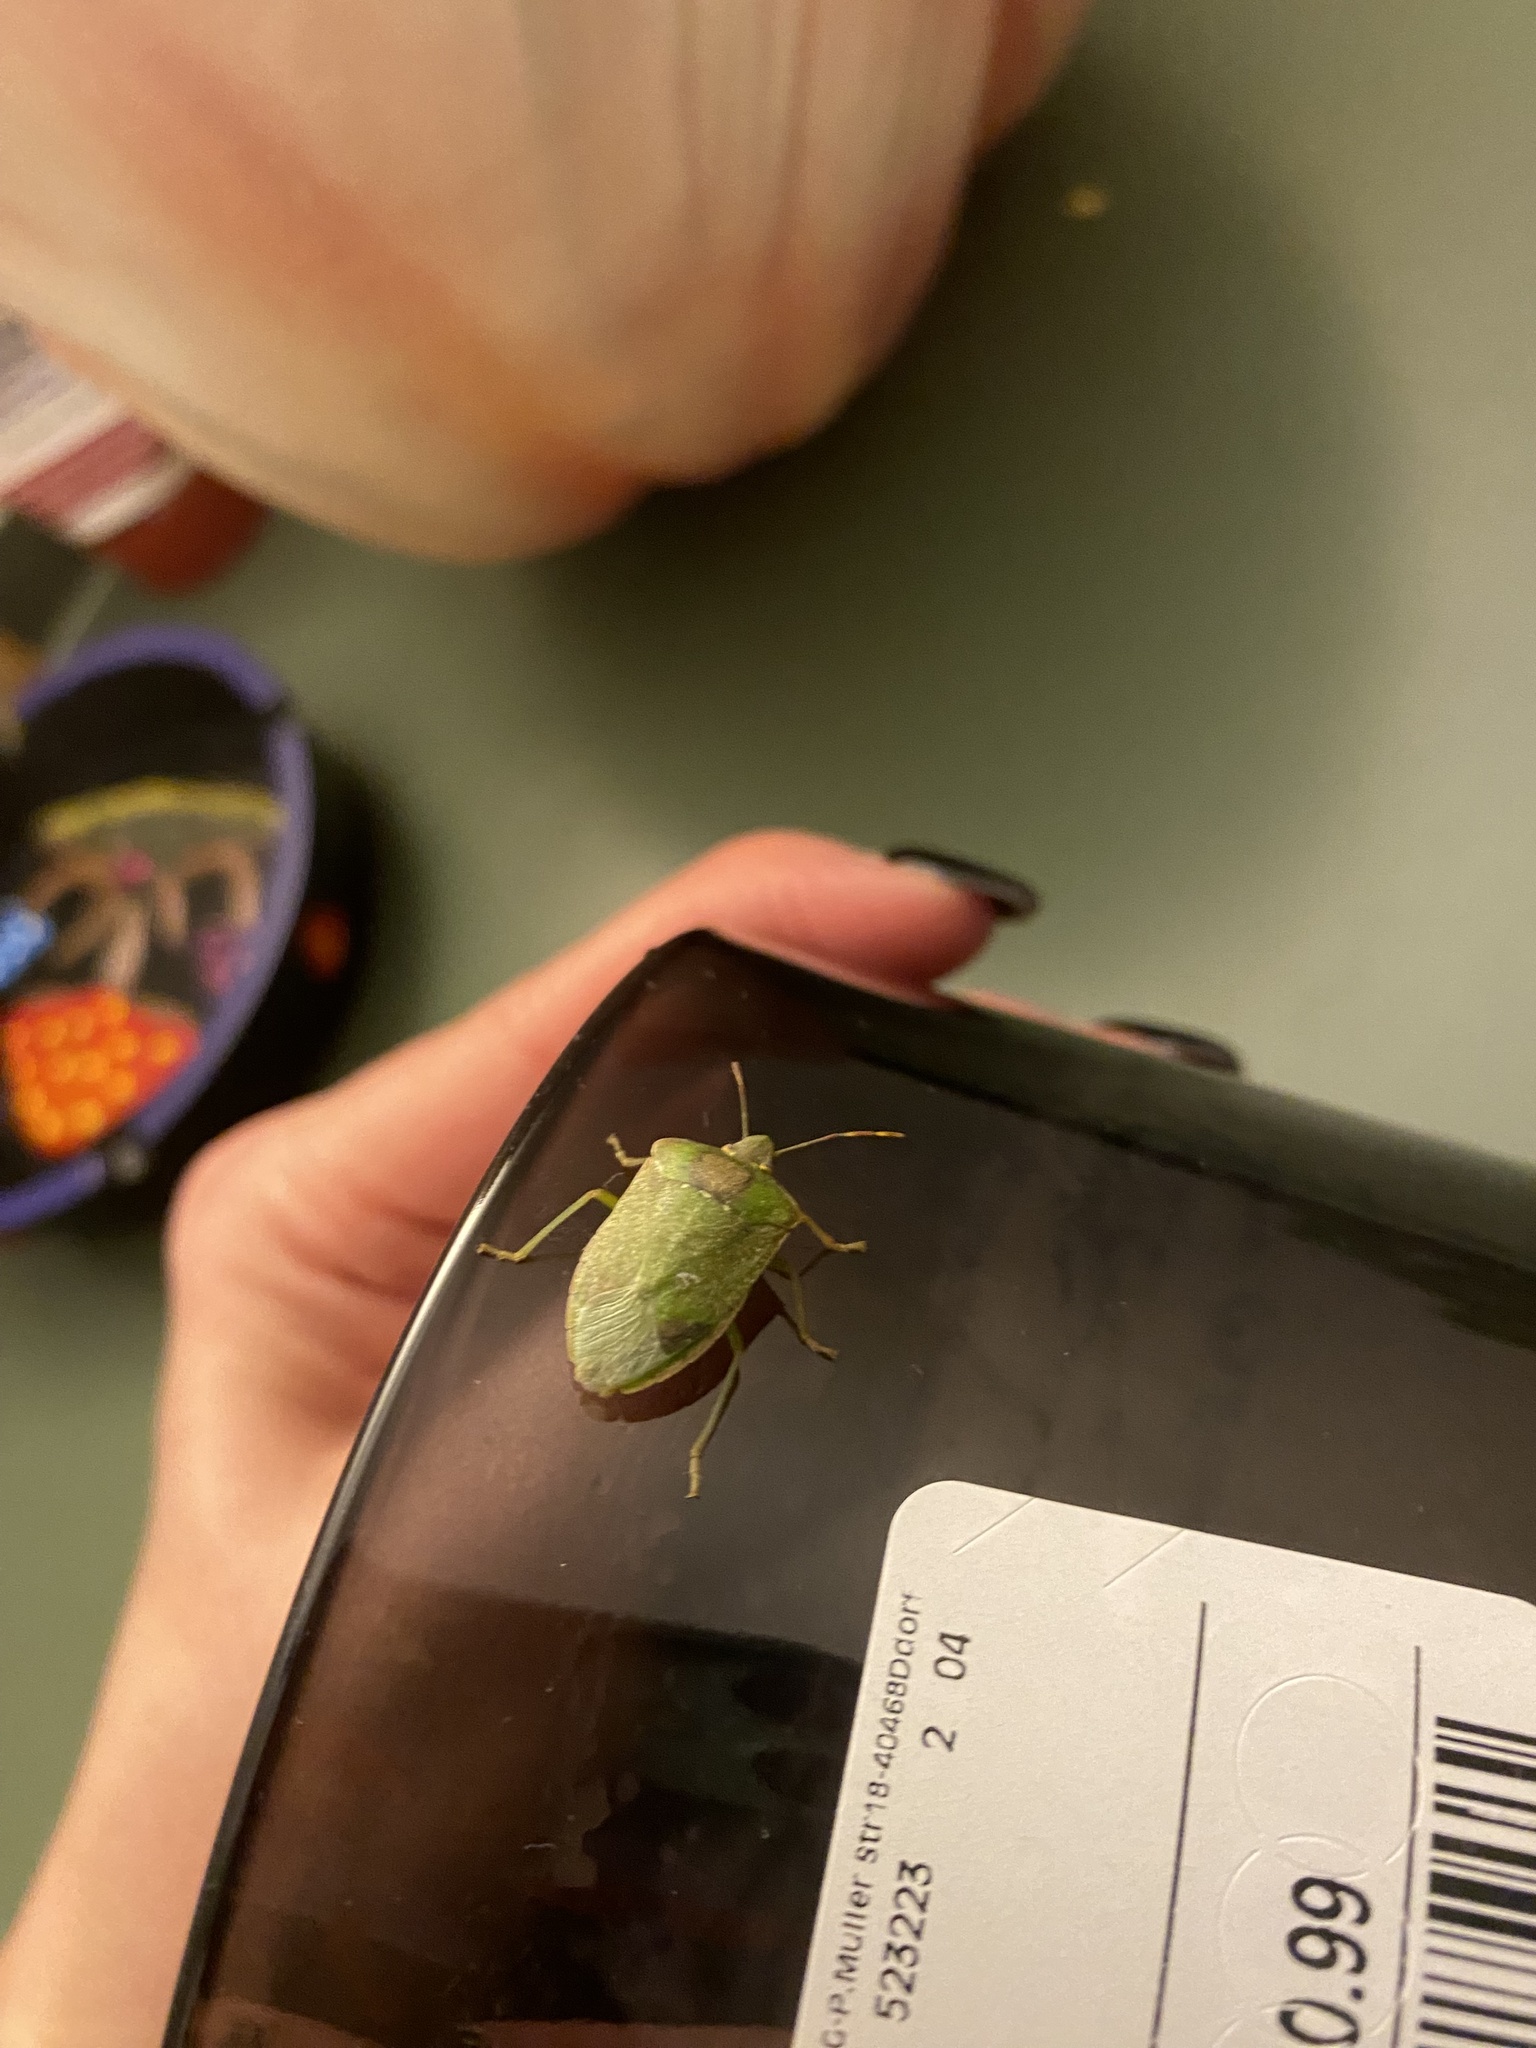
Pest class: stink_bug